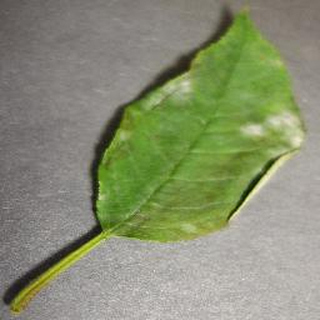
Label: cherry_powdery_mildew